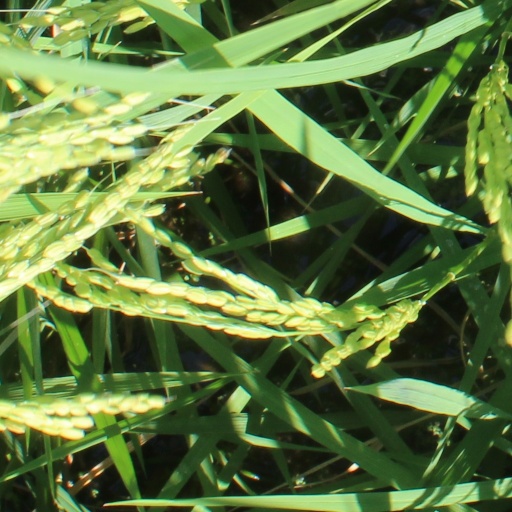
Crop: rice